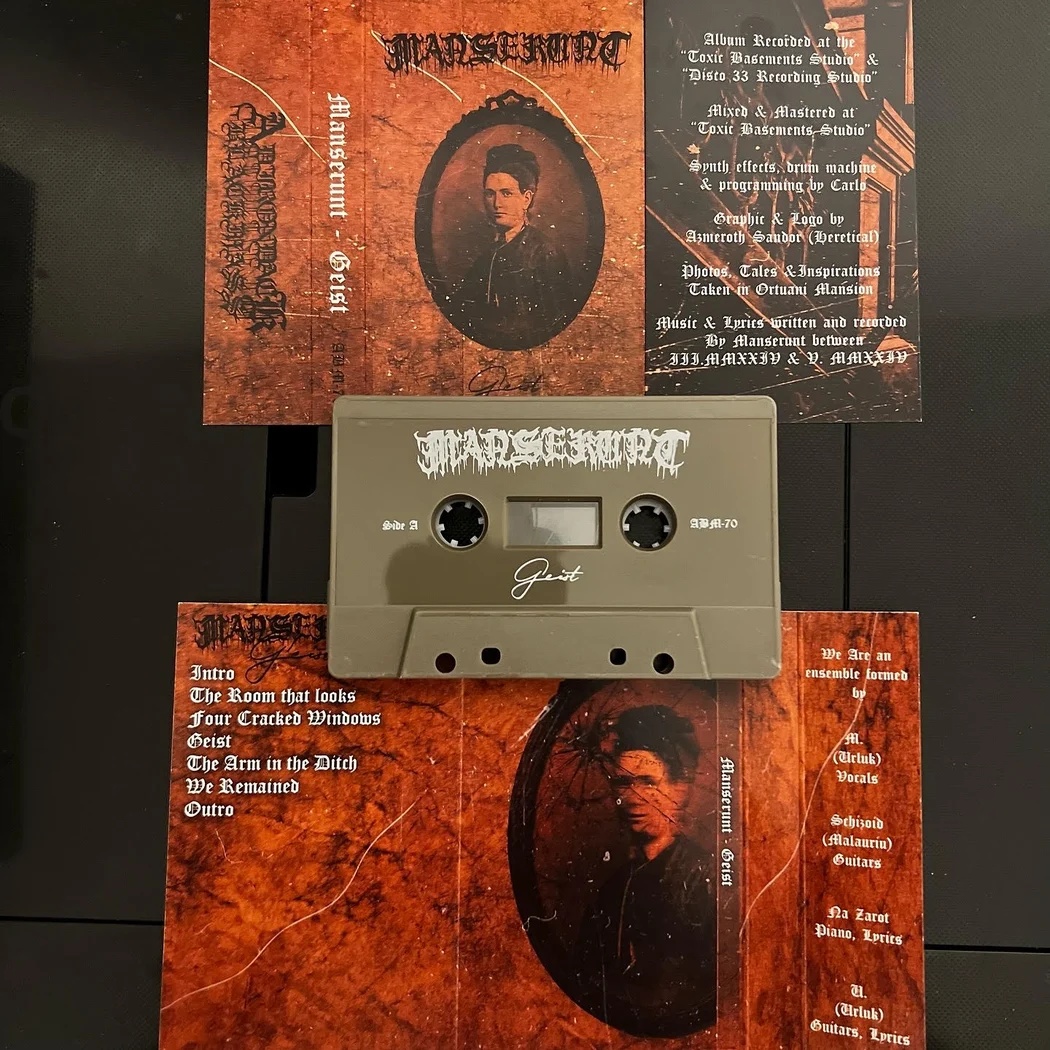
MANSERUNT "Geist" MC
The Debut EP from Manserunt entitled "Geist" is out now! Black metal from Germany/Italy with members of Urluk, Na Zarot and Malauriu, "Geist" is both haunting and vicious. As malevolent as a murdered spirit Manserunt launch a barrage of ghastly blasts, tortured vocals, pummeling riffs, otherworldly distortion and haunting interludes. Cassette limited to 100 copies
Brand: Adirondack Black Mass
Category: Media > Music & Sound Recordings > Music Cassette Tapes